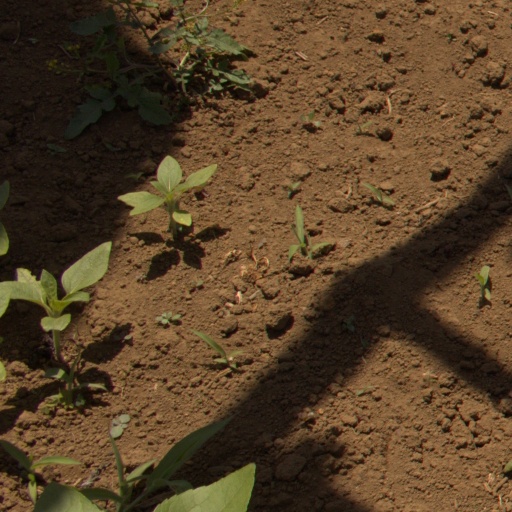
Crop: Jerusalem artichoke